John Macadam

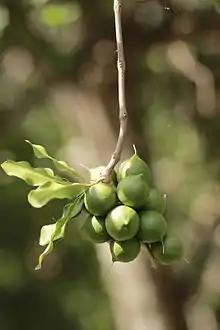
Macadamia nuts on tree

Between 1857 and 1865, Macadam served as honorary secretary to the Exploration Committee of the Royal Society of Victoria, which organised the Burke and Wills expedition.